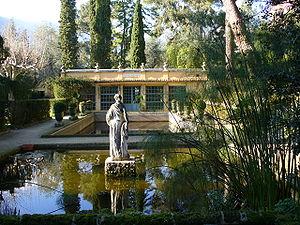
La commune de Menton, comprend de nombreux parcs et jardins. La plupart se trouvent à l’est de la ville protégée par les falaises dites des Balzi Rossi. Les visites guidées de ses jardins se réservent au Service du Patrimoine.